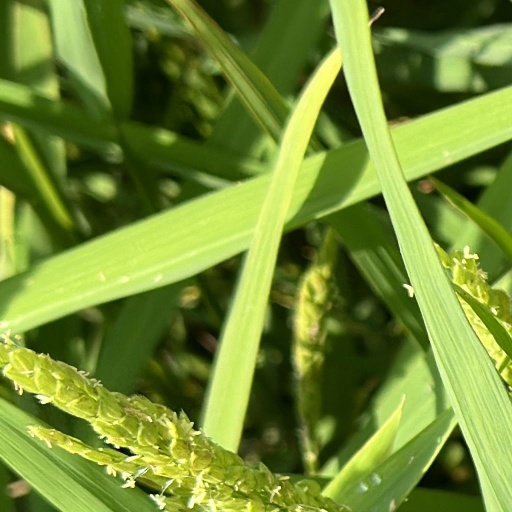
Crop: rice